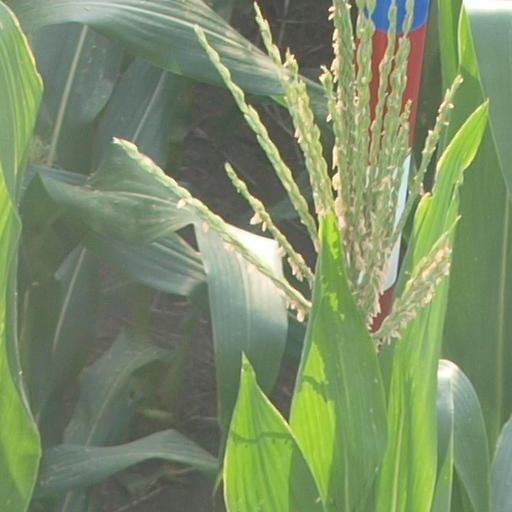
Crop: maize; corn